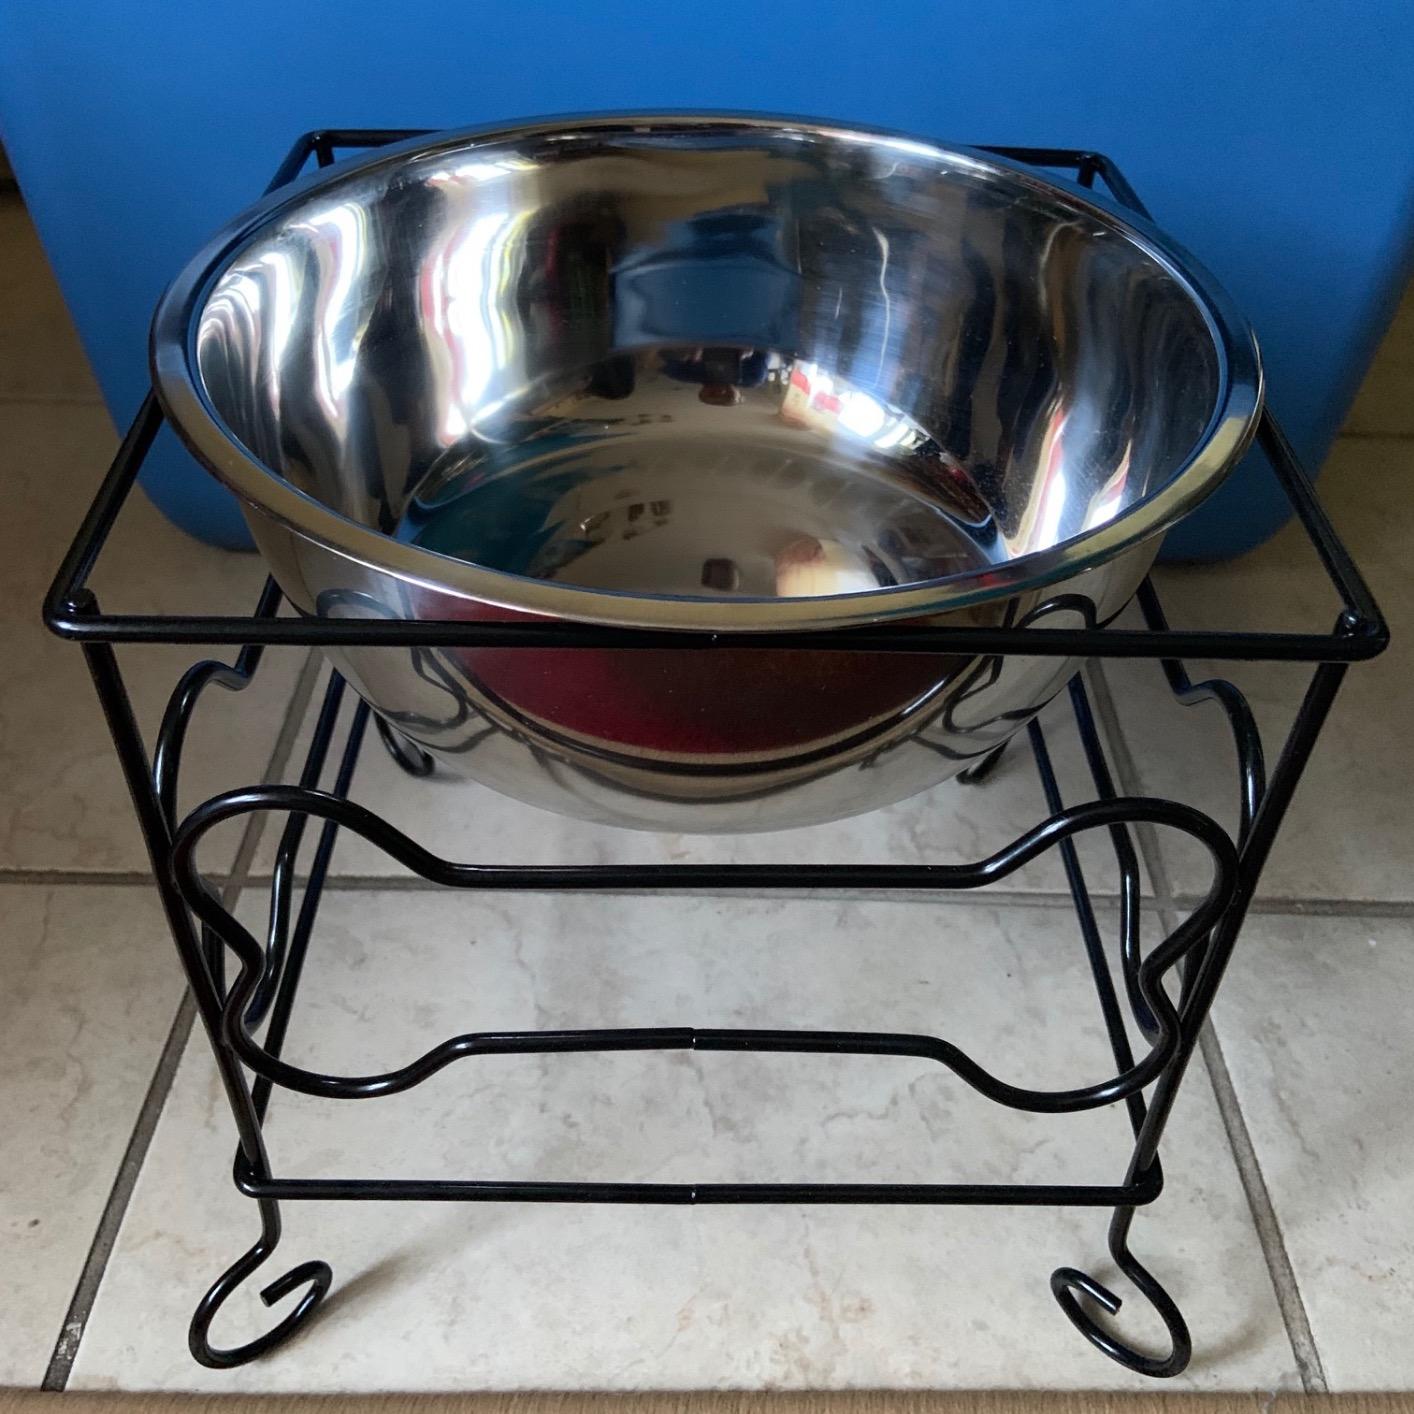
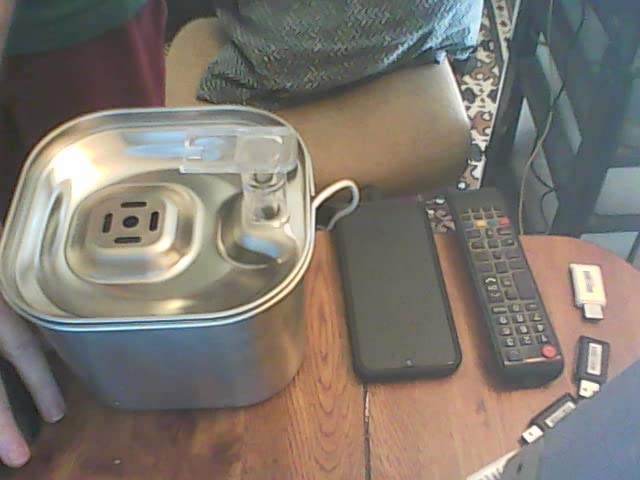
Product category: items_bowl
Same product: no